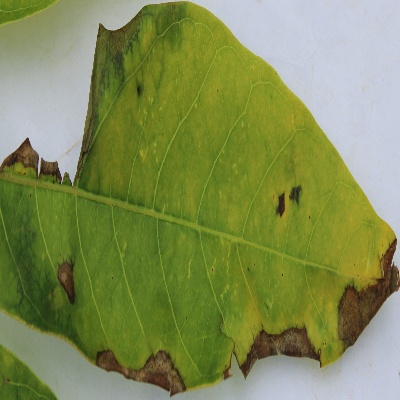
Crop: Cassava
Condition: bacterial blight